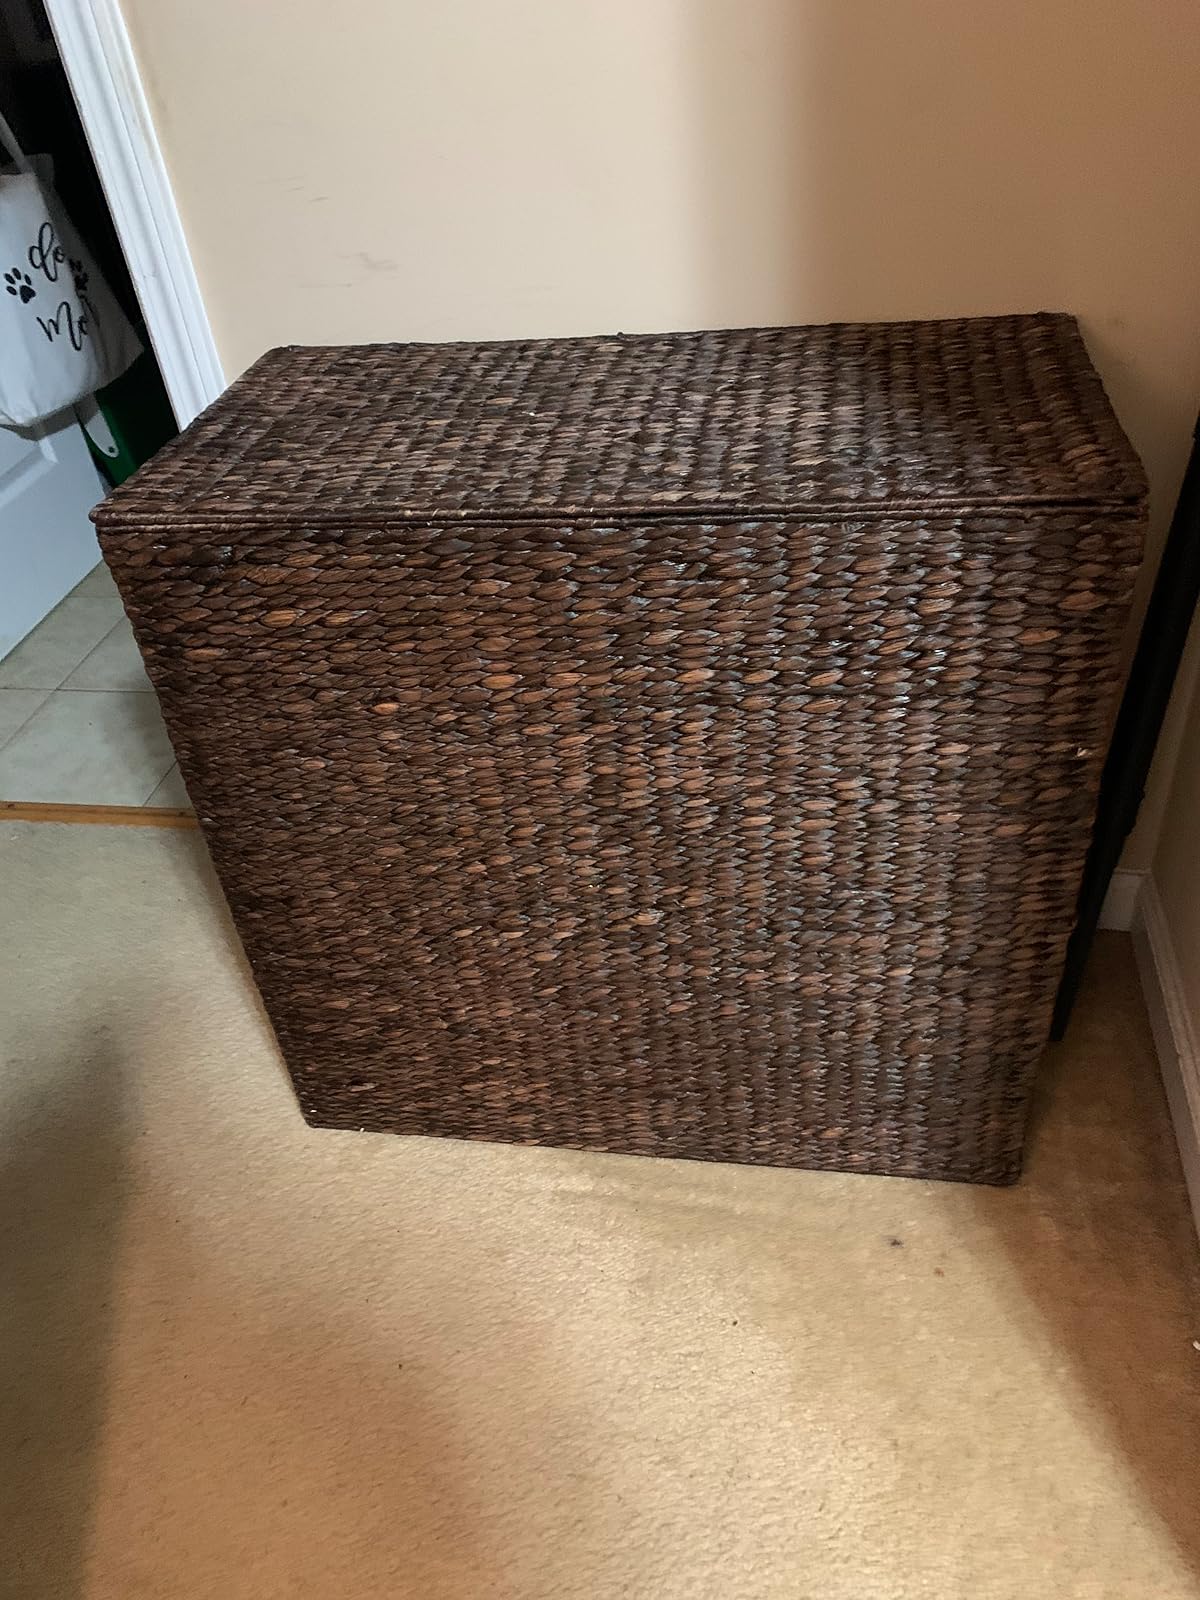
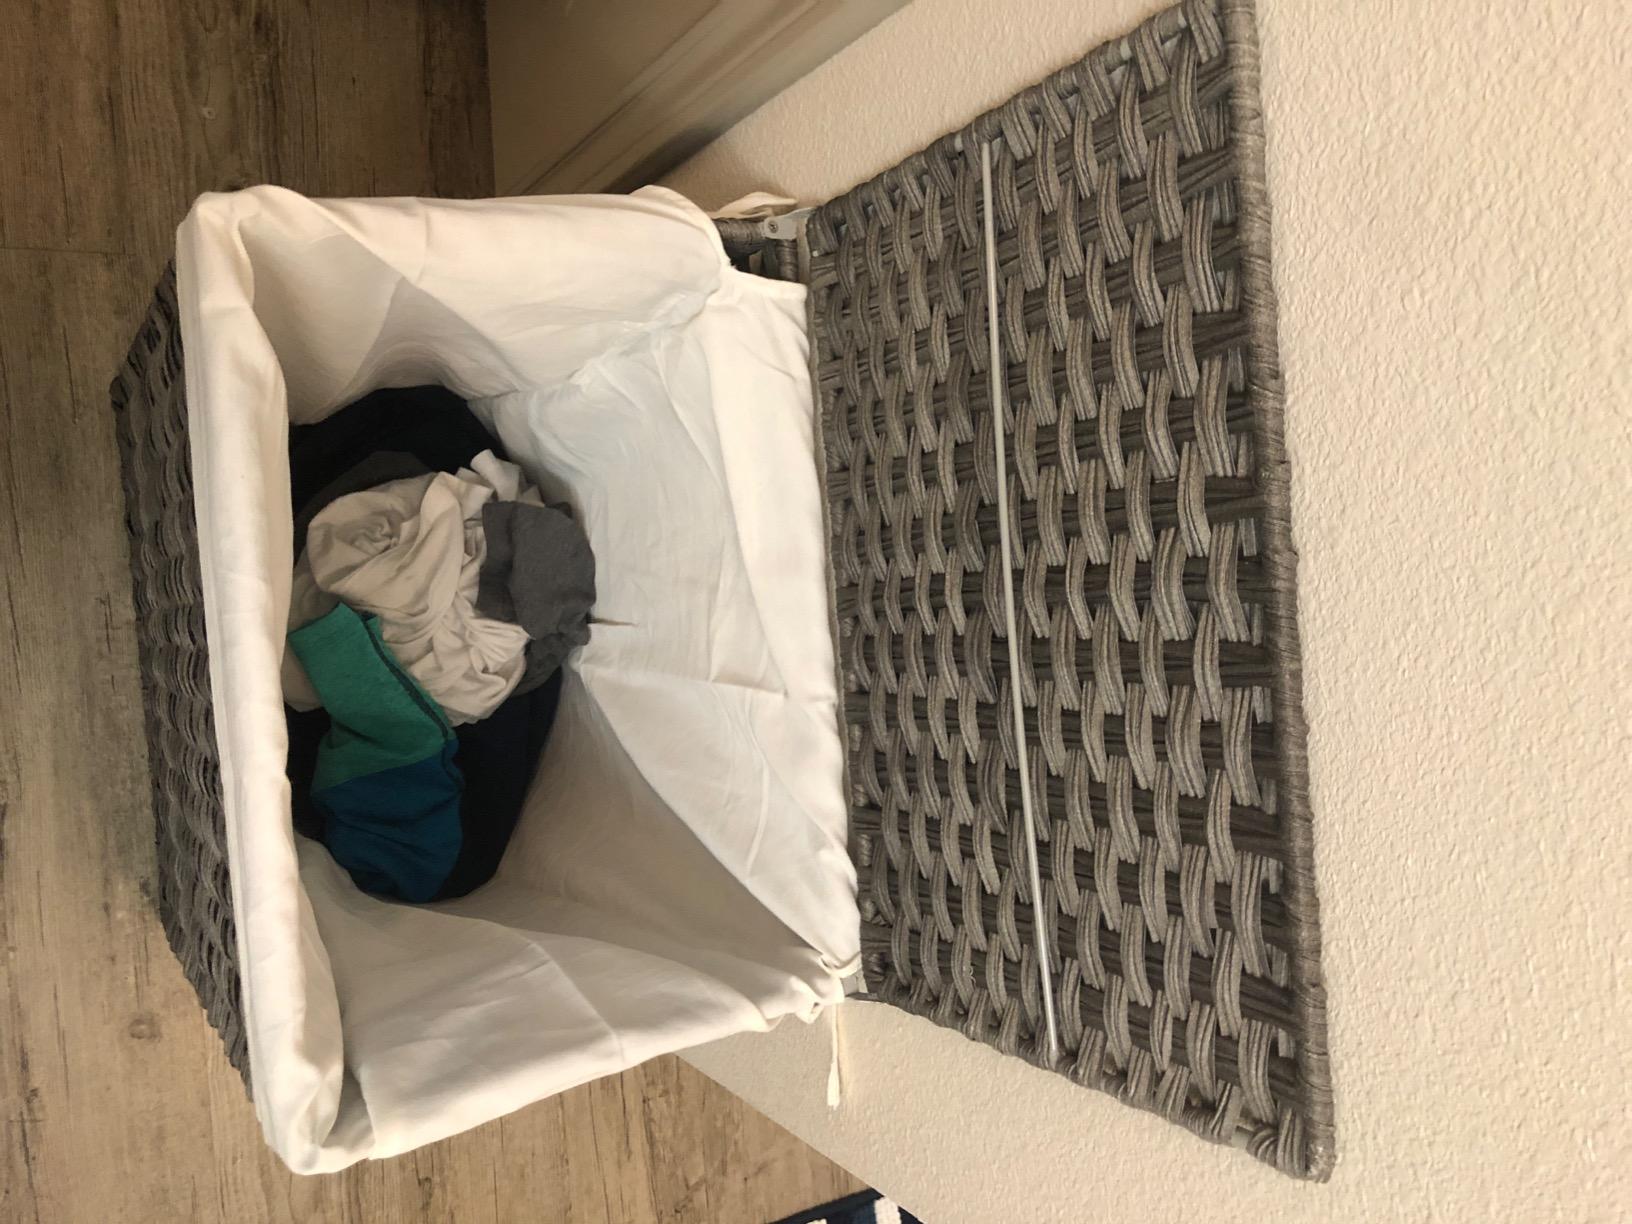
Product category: items_hamper
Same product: no